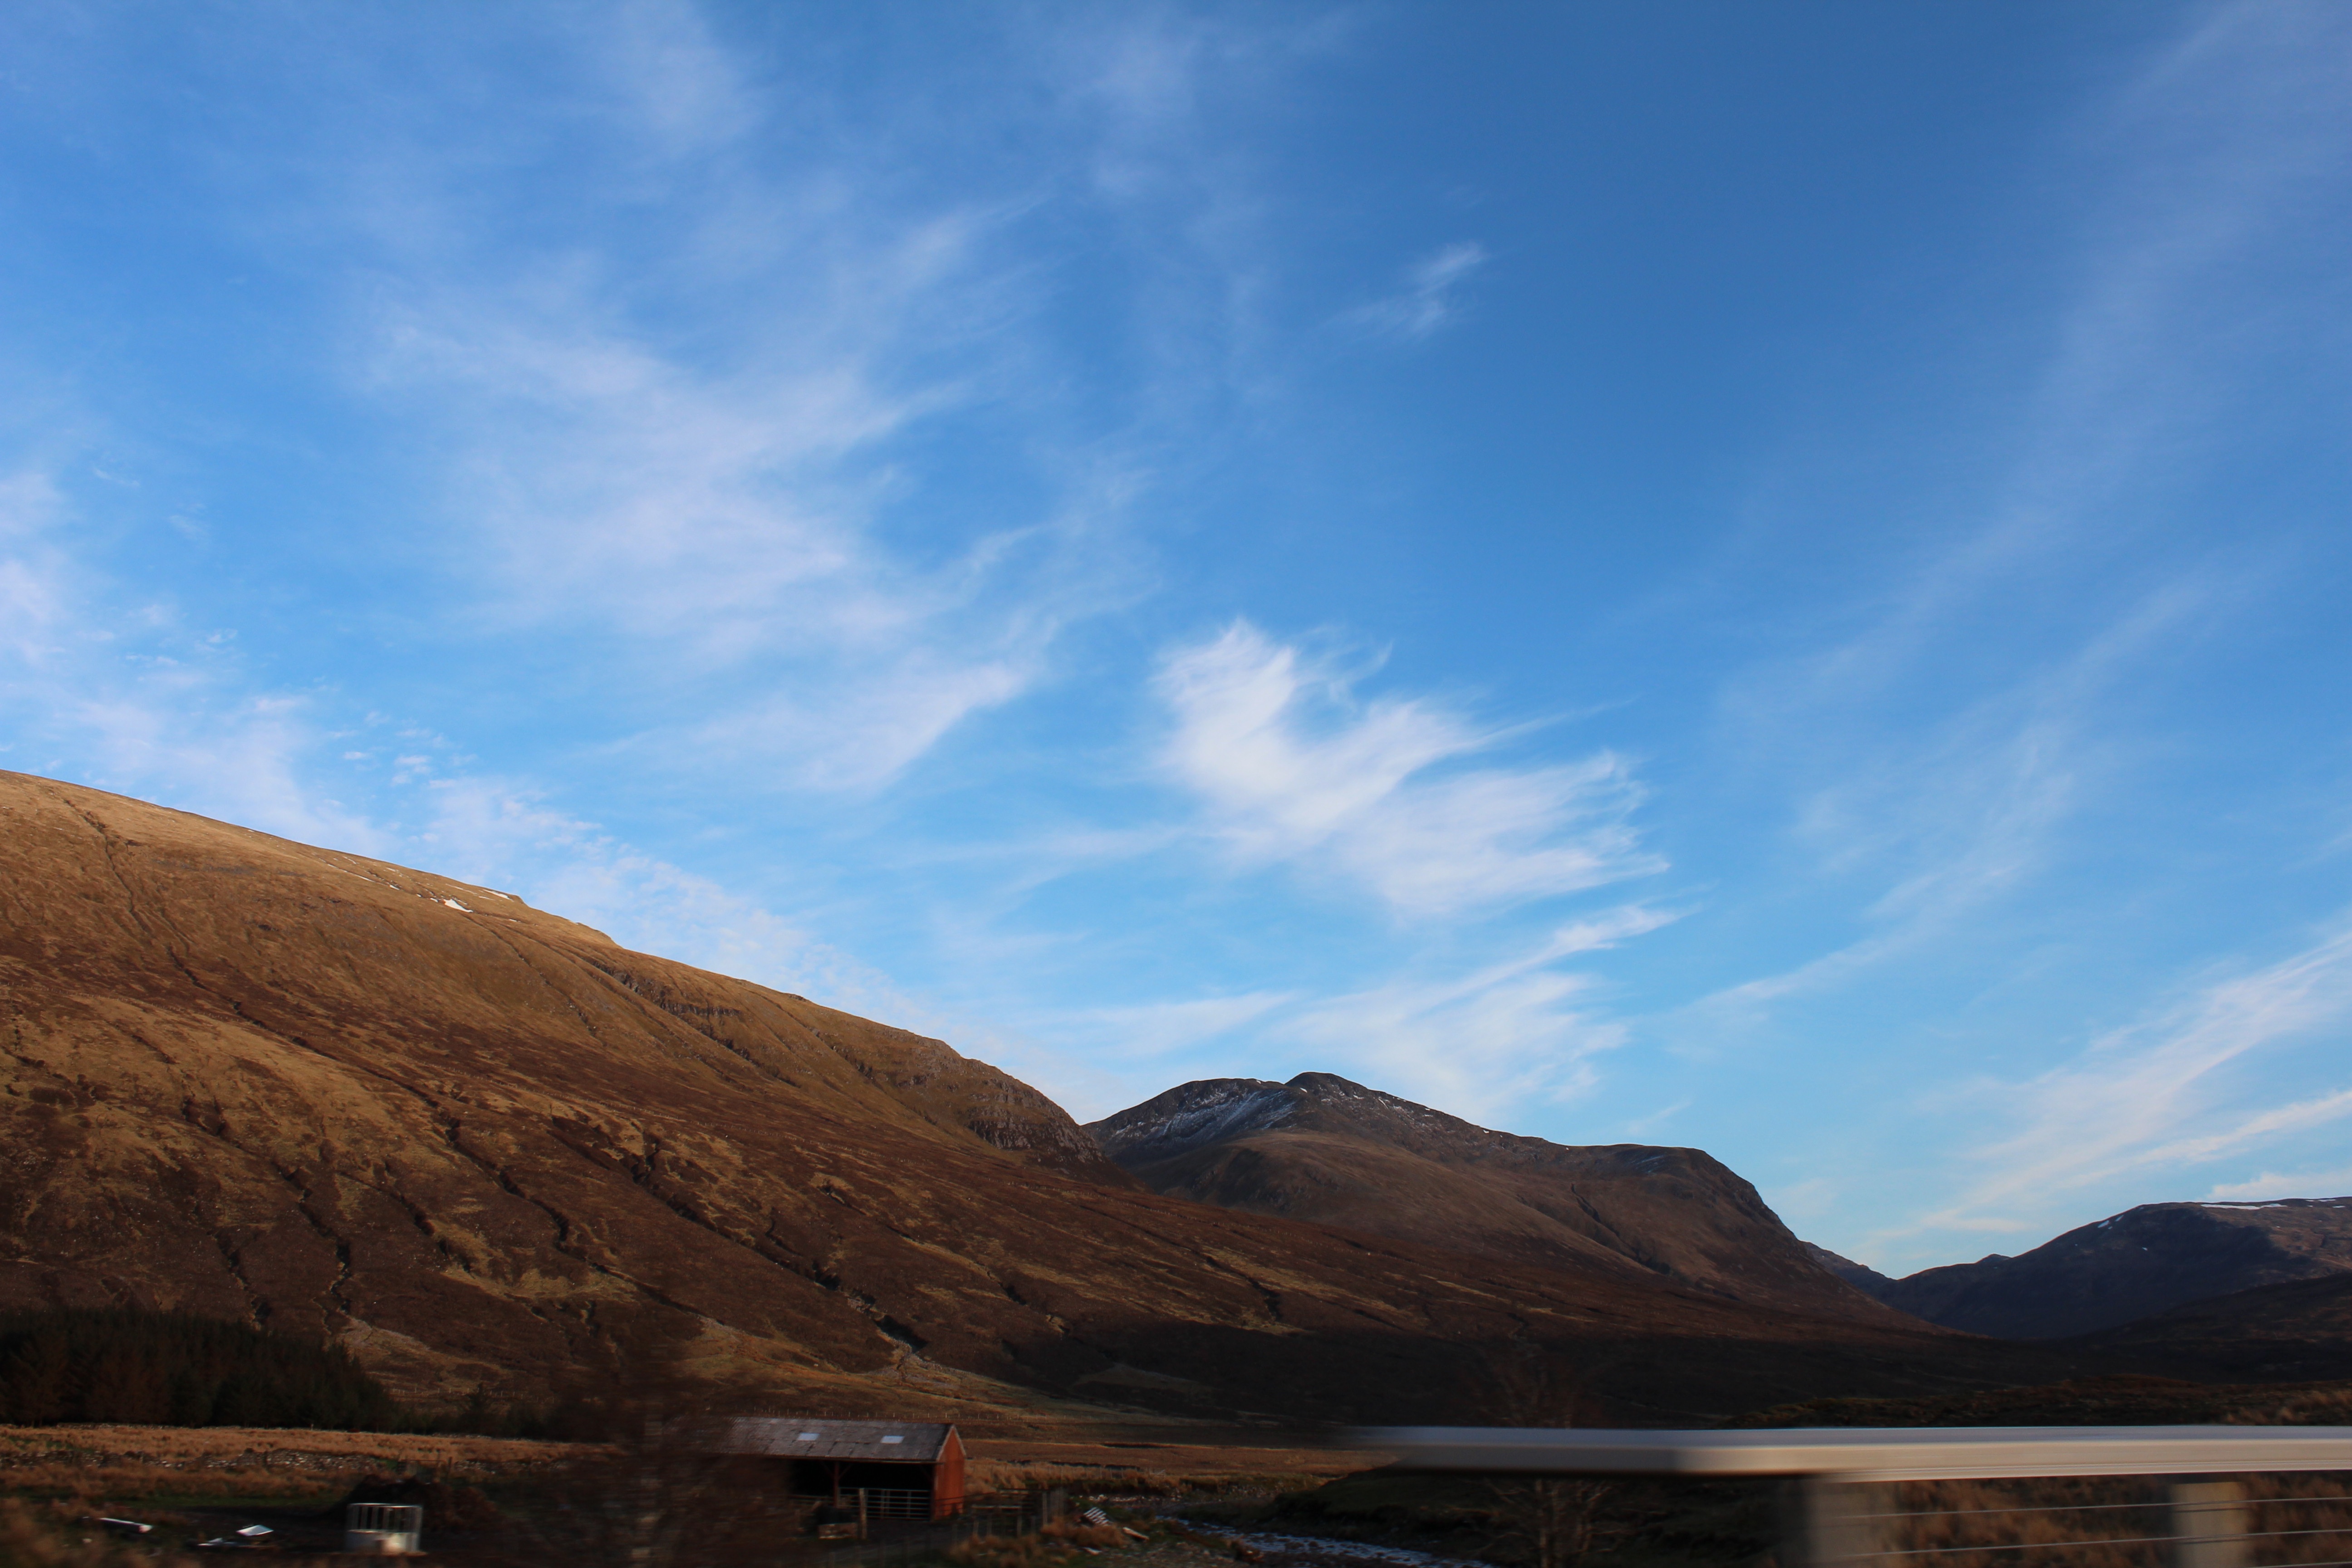
landscape, sea, wilderness, mountain, cloud, sky, hill, lake, valley, mountain range, reservoir, highland, plateau, fell, loch, landform, geographical feature, mountainous landforms